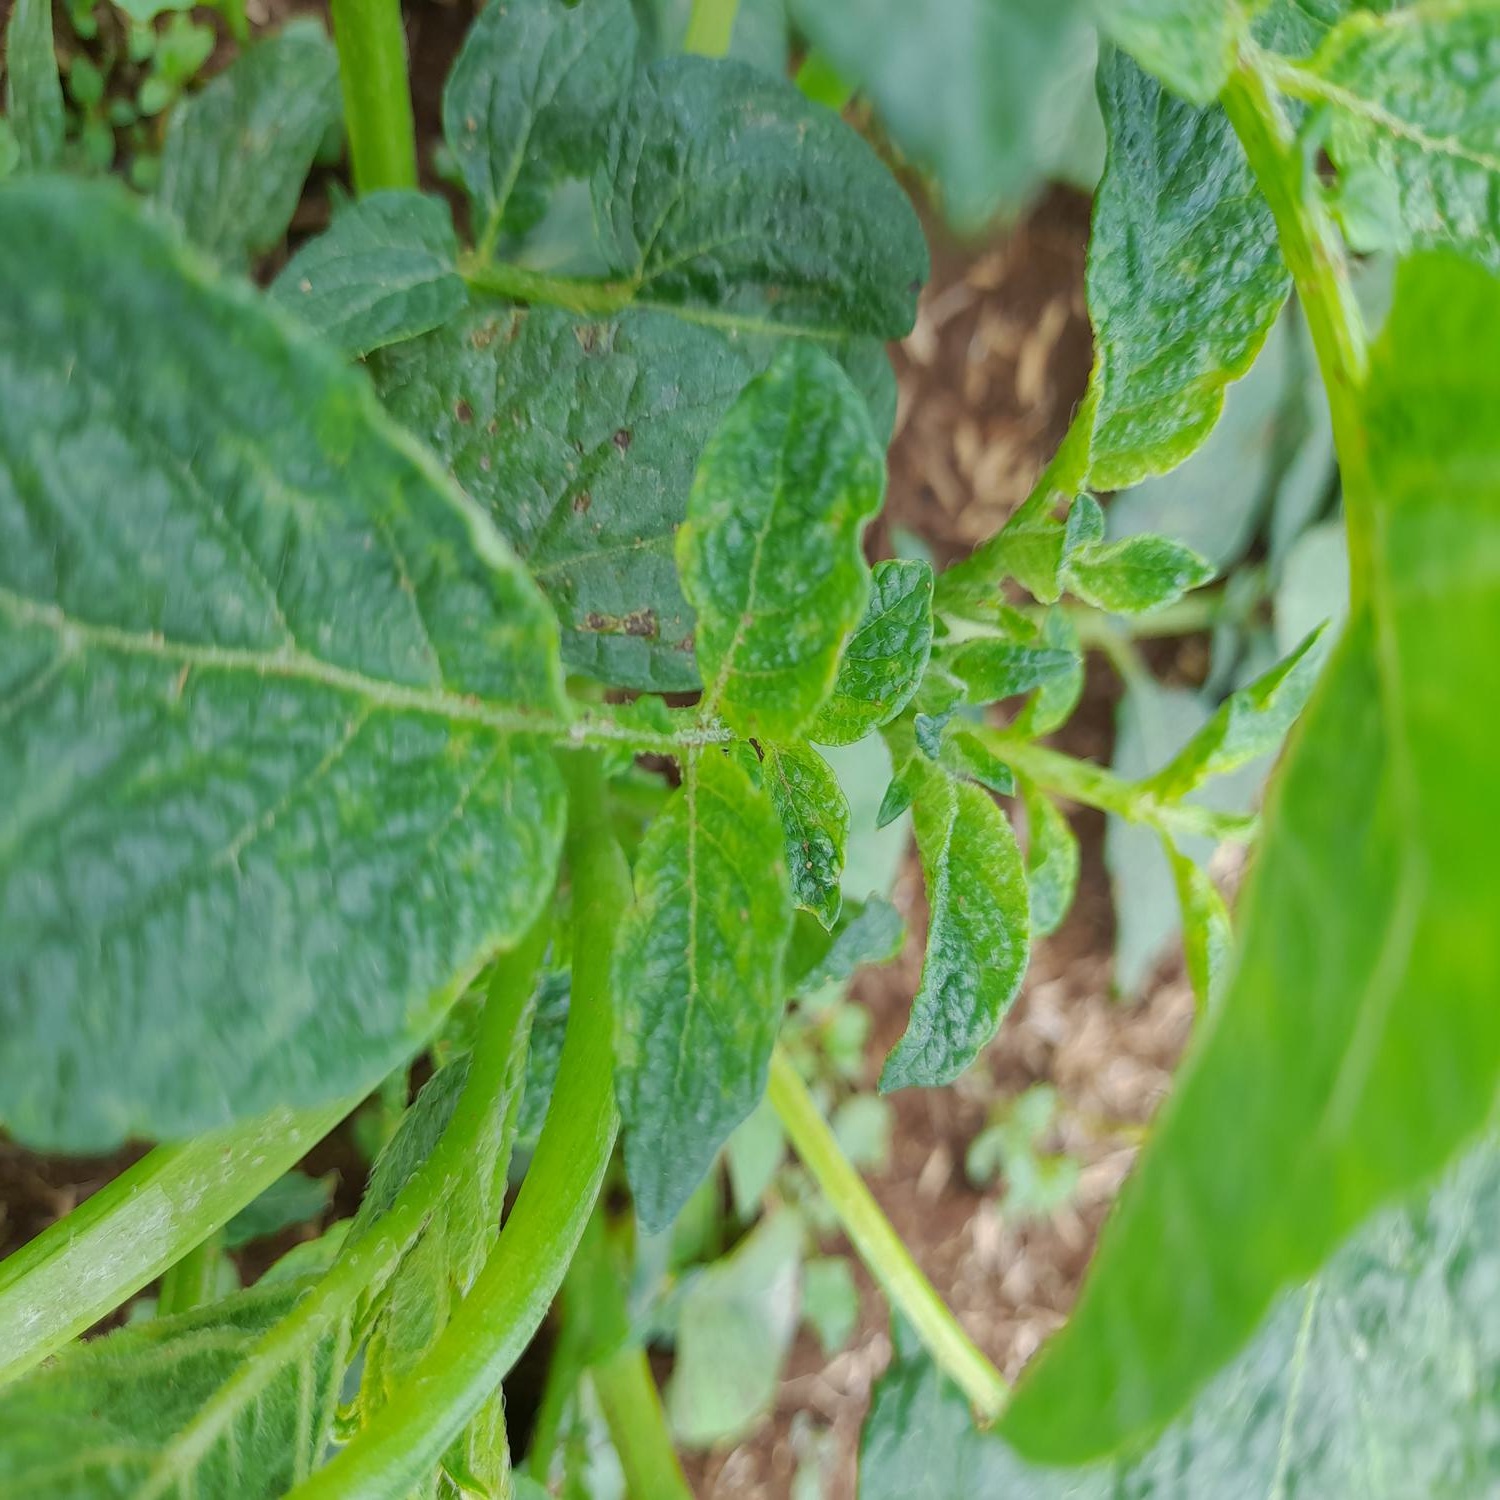
Etiqueta: Virus